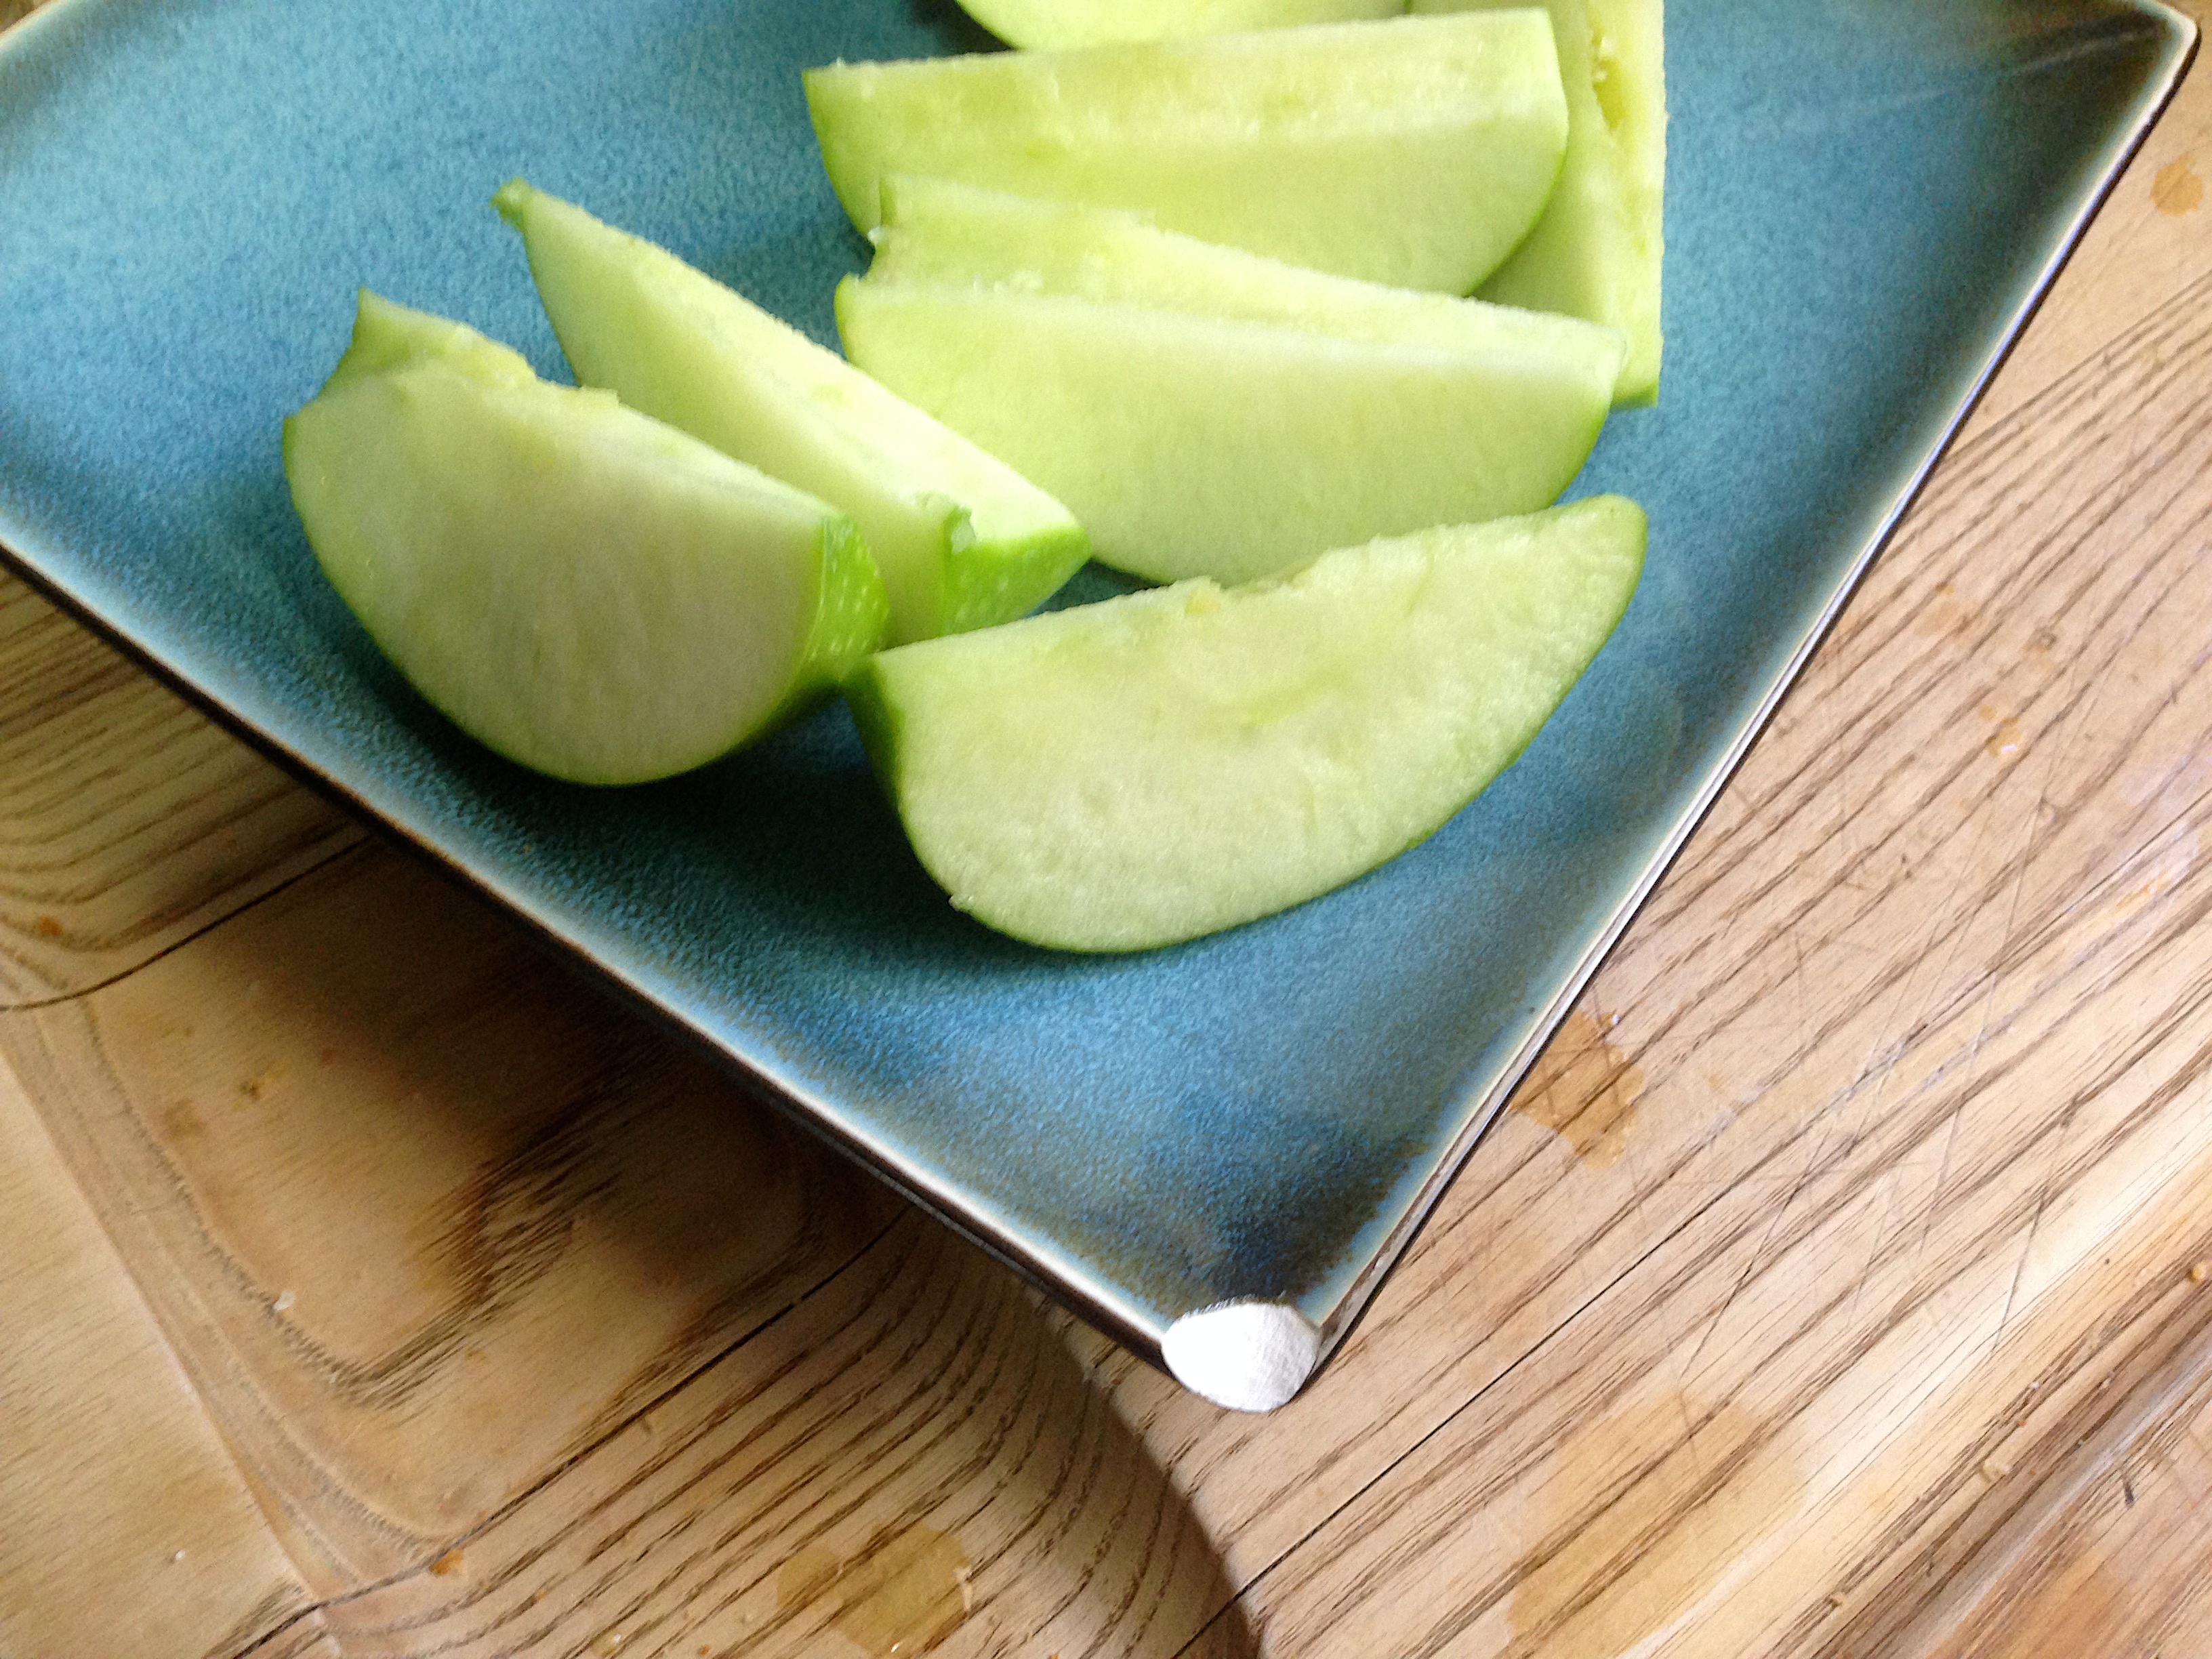
plant, fruit, dish, food, produce, vegetable, cucurbita, flowering plant, land plant